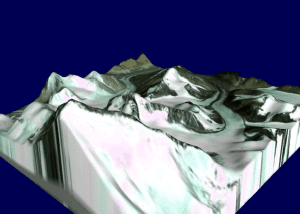
Le col Nord réfère au col de montagne de l'arête occidentale de l'Everest. Il est aussi connu par son nom tibétain Chang La ou Beiao La en chinois. Les expéditions qui tentent l'ascension de l'Everest par l'arête Nord-Est du côté Tibétain depuis Changtse au Tibet y installent un bivouac.